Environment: lab
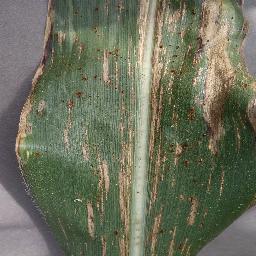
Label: gray_leaf_spot